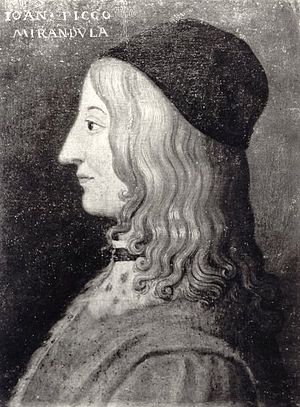
Italiensk renæssance / Kultur / Filosofi
Pico della Mirandola. Ukendt kunstner, Uffizi i Firenze.
Den italienske renæssance betegner den tidligste fase af Renæssancen, som var overgangsperioden mellem Middelalderen og Tidlig moderne tid. Termen renæssance er i sin essens et moderne begreb, som blev skabt i det 19. århundrede indenfor kunsthistorien, især Jacob Burckhardt. Selvom oprindelsen til denne bevægelse normalt dateres til årene lige efter 1300 var det italienske samfund og kultur stadig præget af strukturer som normalt karakteriseres som middelalderlige, og denne udvikling var stadig begrænset til en litterær elite. De store samfundsomvæltninger der fulgte renæssancebevægelsen satte først ind i de følgende århundreder. Ordet renæssance betyder “genfødsel”, og denne æra er mest kendtfor en fornyet interesse for den antikke fortid efter en periode, som nogle af renæssancehumanisterne selv betegnede som den mørke middelalder.